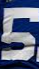
Number: 5